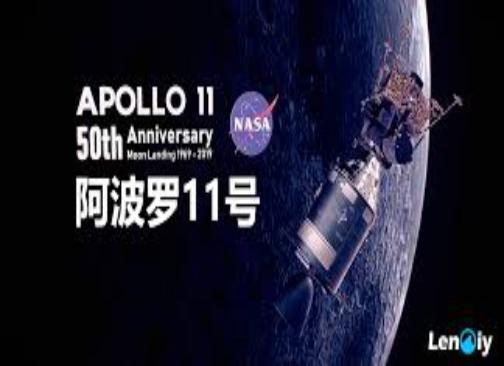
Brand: apollo
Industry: Others